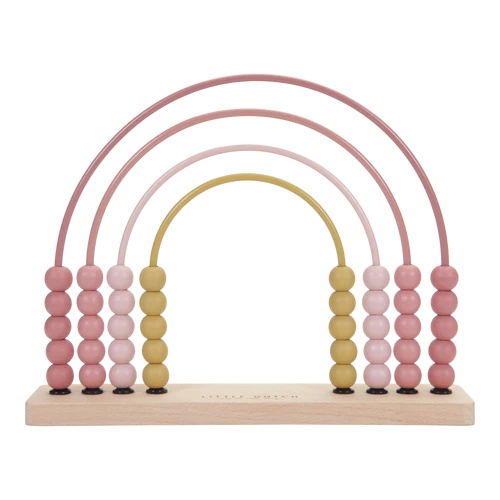
Pink Rainbow Abacus
This cute abacus in the shape of a rainbow is designed to make counting fun. Children love sliding the beads from one side to the other. While playing, they improve their fine motor skills and learn about colours. Older children can practice their maths by doing counting exercises on the abacus. A great way to play and learn at the same time! The abacus is not only educational, but also looks nice in the play area, living room or child's bedroom. Suitable from 12 Months Product Dimensions: 21,3x27,6x6 Materials: Metal, Wood
Brand: Little Dutch
Category: Toys & Games > Toys > Educational Toys > Toy Abacuses